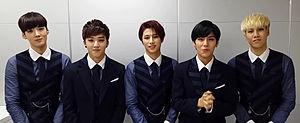
Boys Republic est un boys band sud-coréen formé sous Universal Music en 2013. Le groupe consiste de Onejunn, Sunwoo, Sungjun, Minsu et Suwoong. Ils débutent le 5 juin 2013 avec le single, "Party Rock".